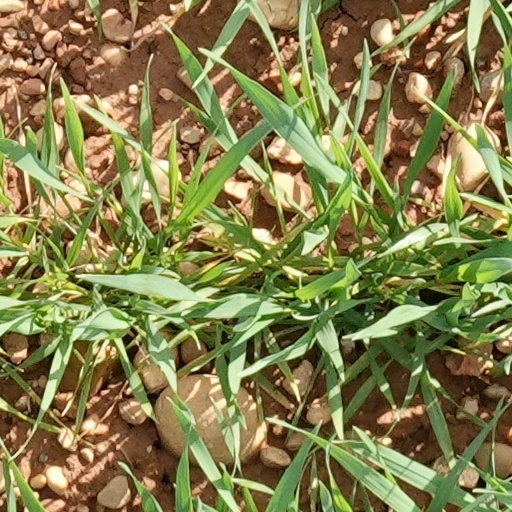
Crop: wheat